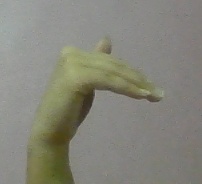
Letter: khaa